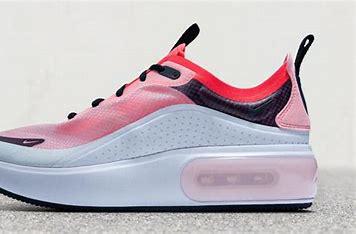
Brand: Nike
Model: Air Max DIA